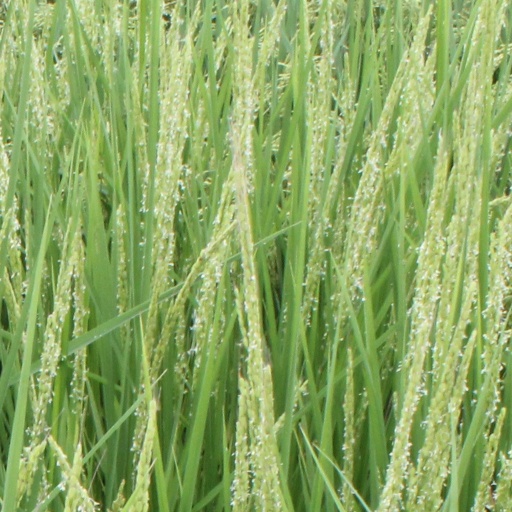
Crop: rice